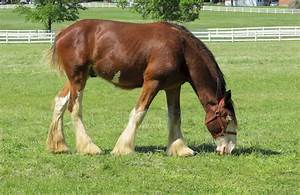
Label: horse